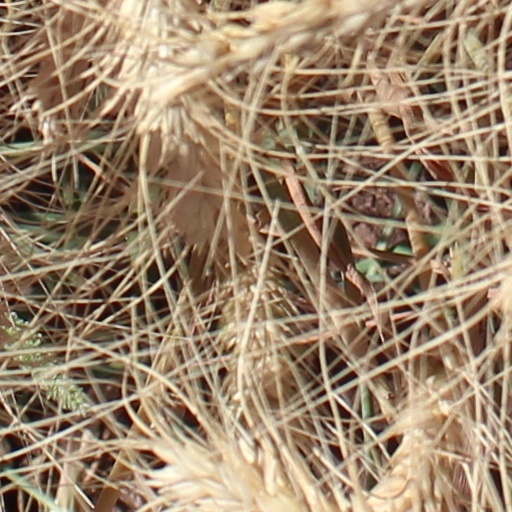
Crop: wheat